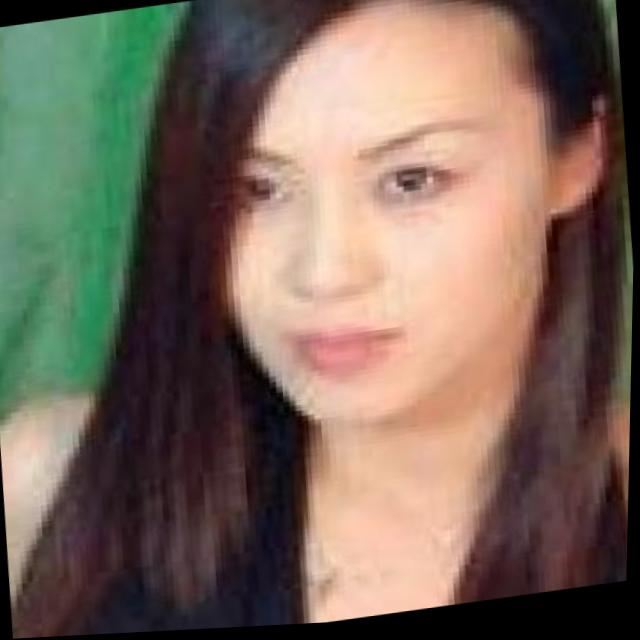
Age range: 21-44